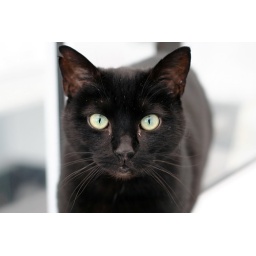
A black cat at the Celia Hammond Animal Trust's sanctuary in Brede, near Hastings, waits to be homed.